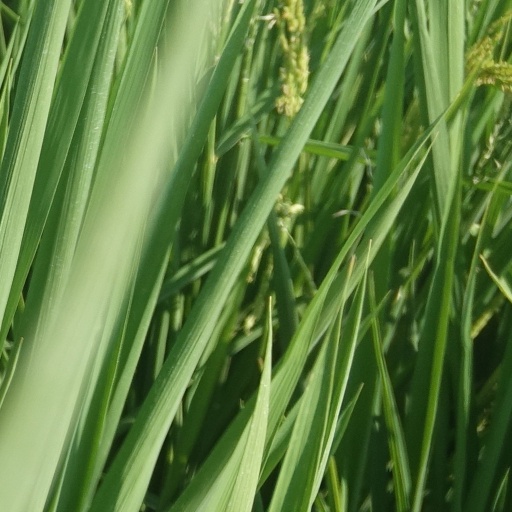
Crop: rice